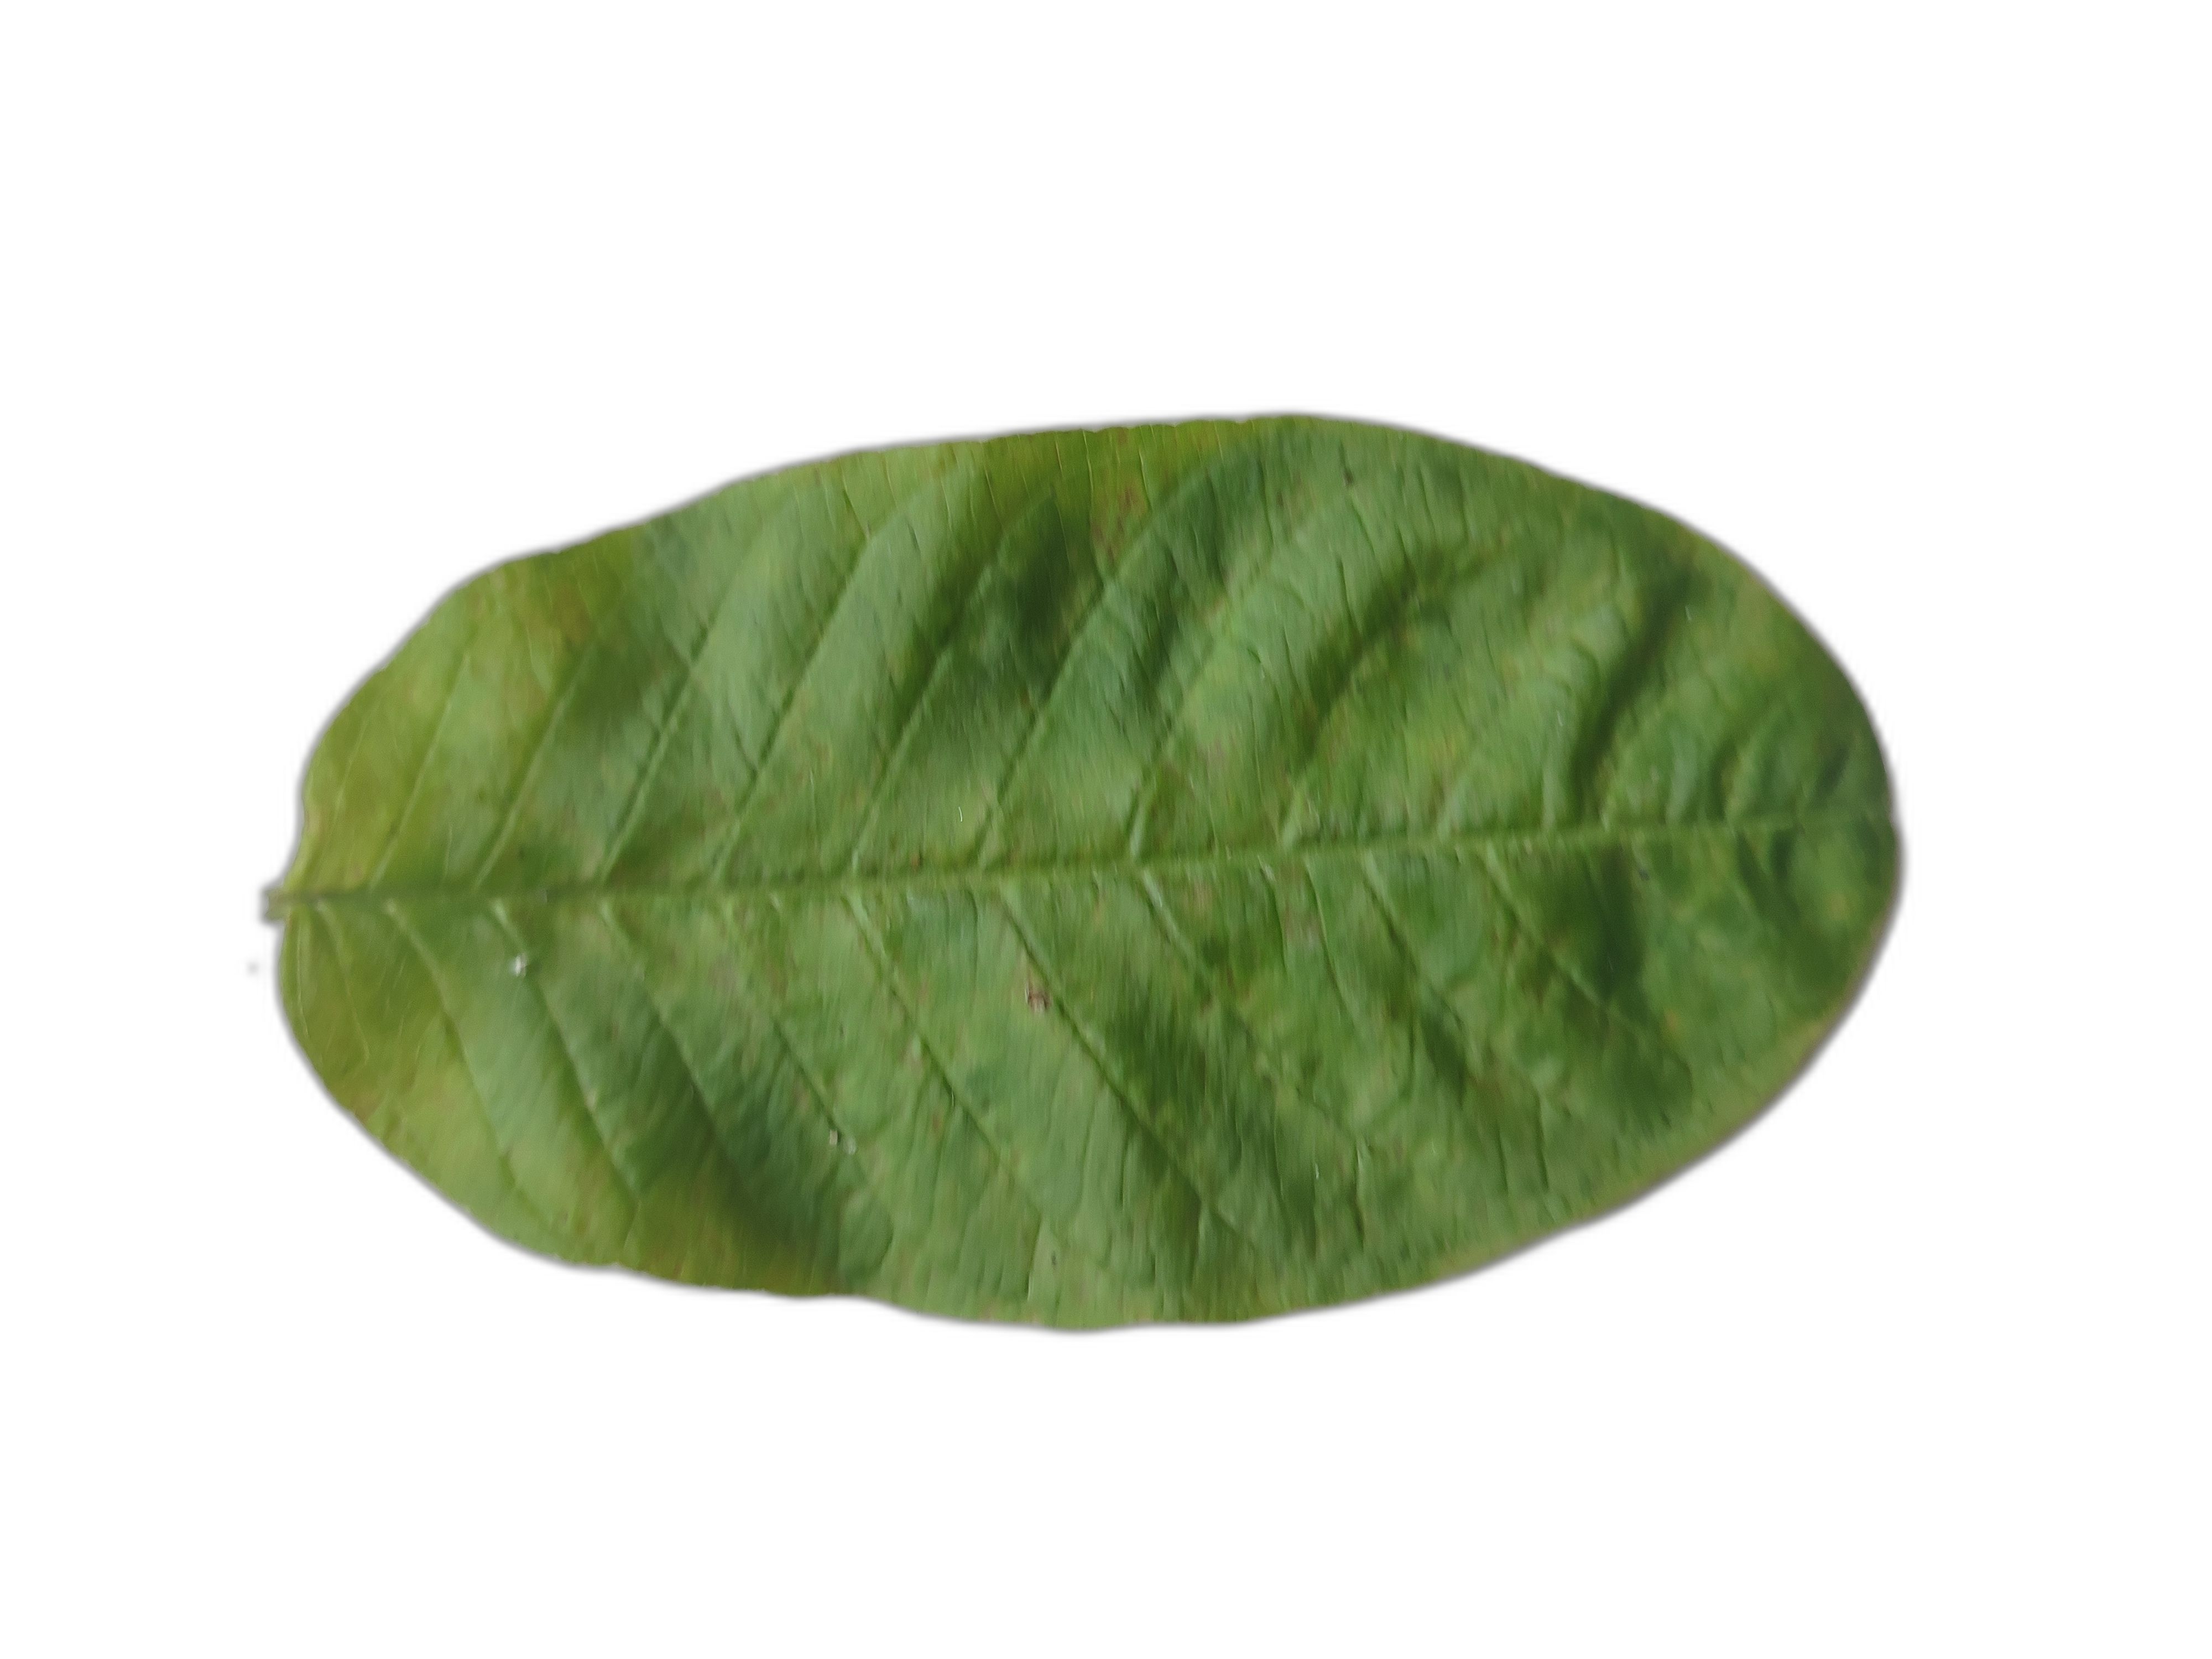
Plant part: leaf
Disease: Healthy